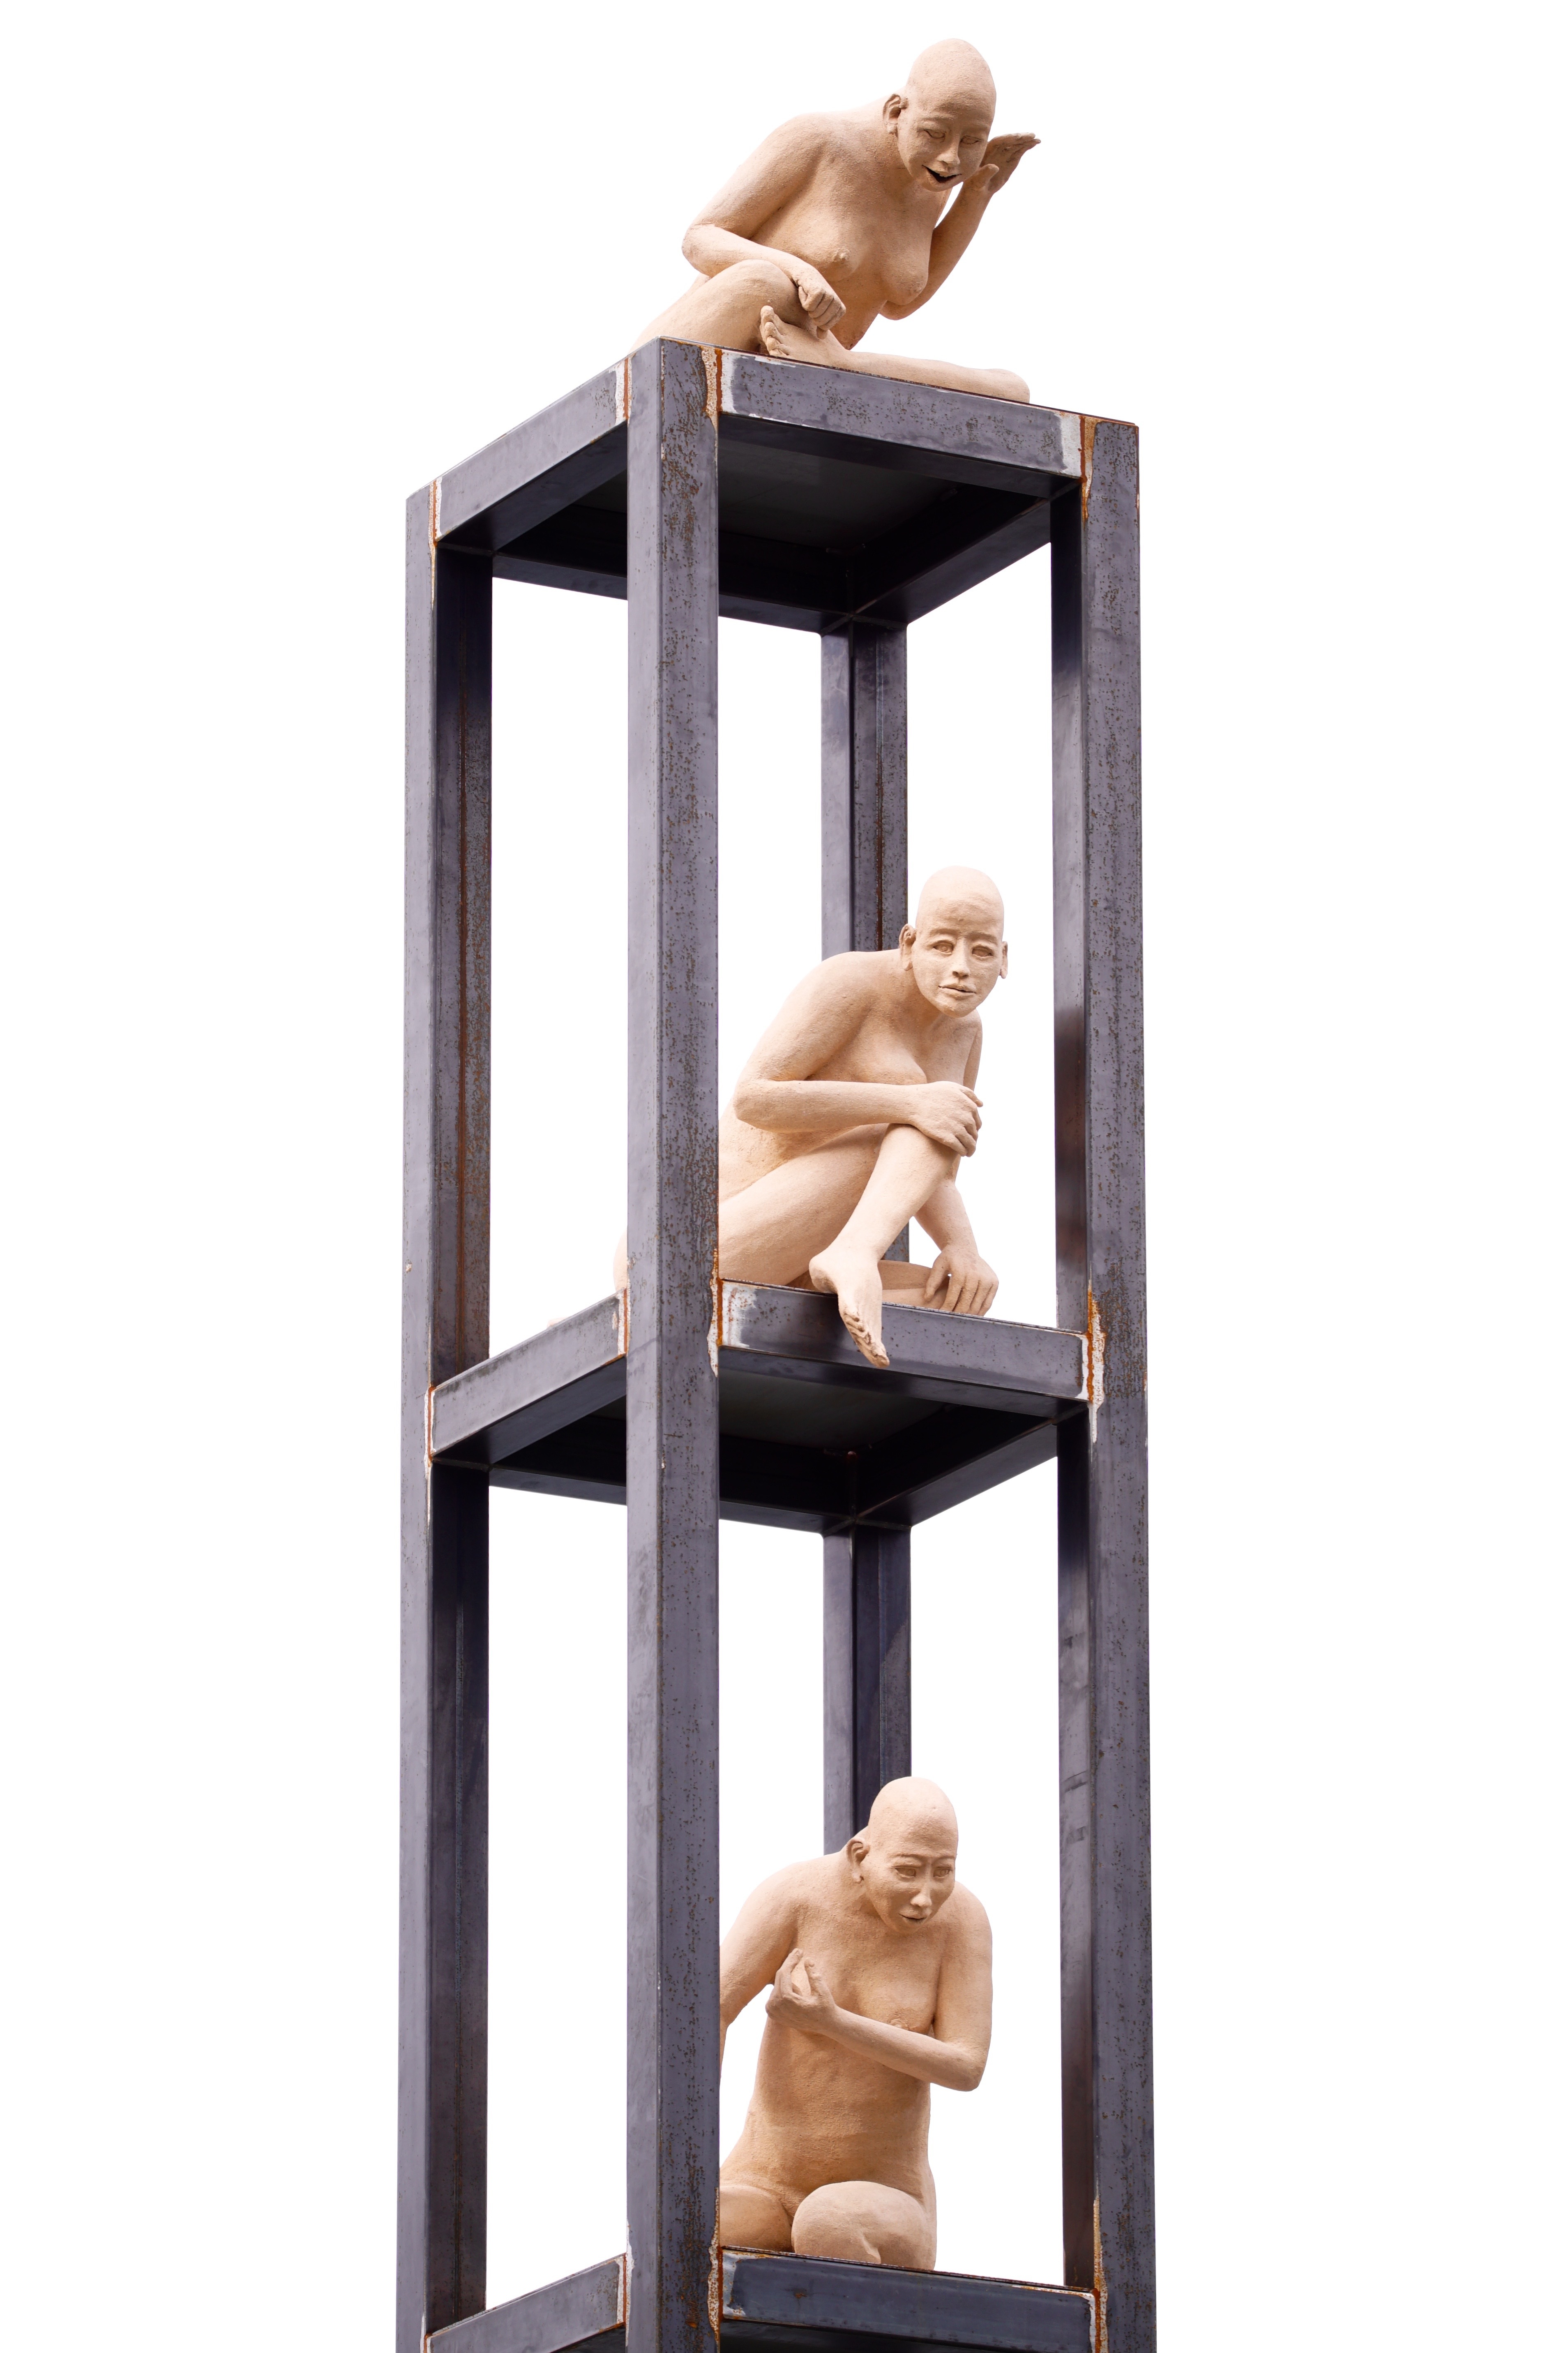
view, shelf, furniture, product, art, women, shelving, body, podium, mimic, gestures